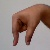
The image shows a hand gesture representing the letter 'Q' in Indian Sign Language.